Ross Point

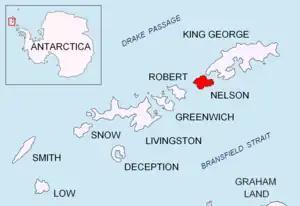
Location of Nelson Island in the South Shetland Islands.

Ross Point is a point forming the southeast side of the entrance to Varvara Cove on the southwest side of Nelson Island in the South Shetland Islands, situated 7.85 km southeast of Harmony Point. The point was charted by DI personnel on the "Discovery II" in 1935.